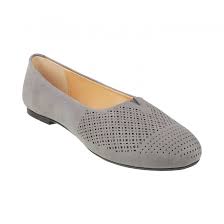
Label: Ballet Flat